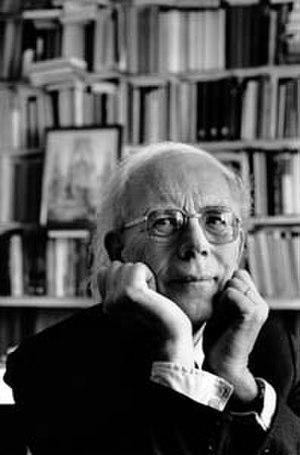
Carl-A. Keller
Carl-Albert Keller, né le 2 août 1920 à Guntur en Inde, et mort le 7 avril 2008 à Échallens en Suisse, est un théologien protestant et un historien des religions.